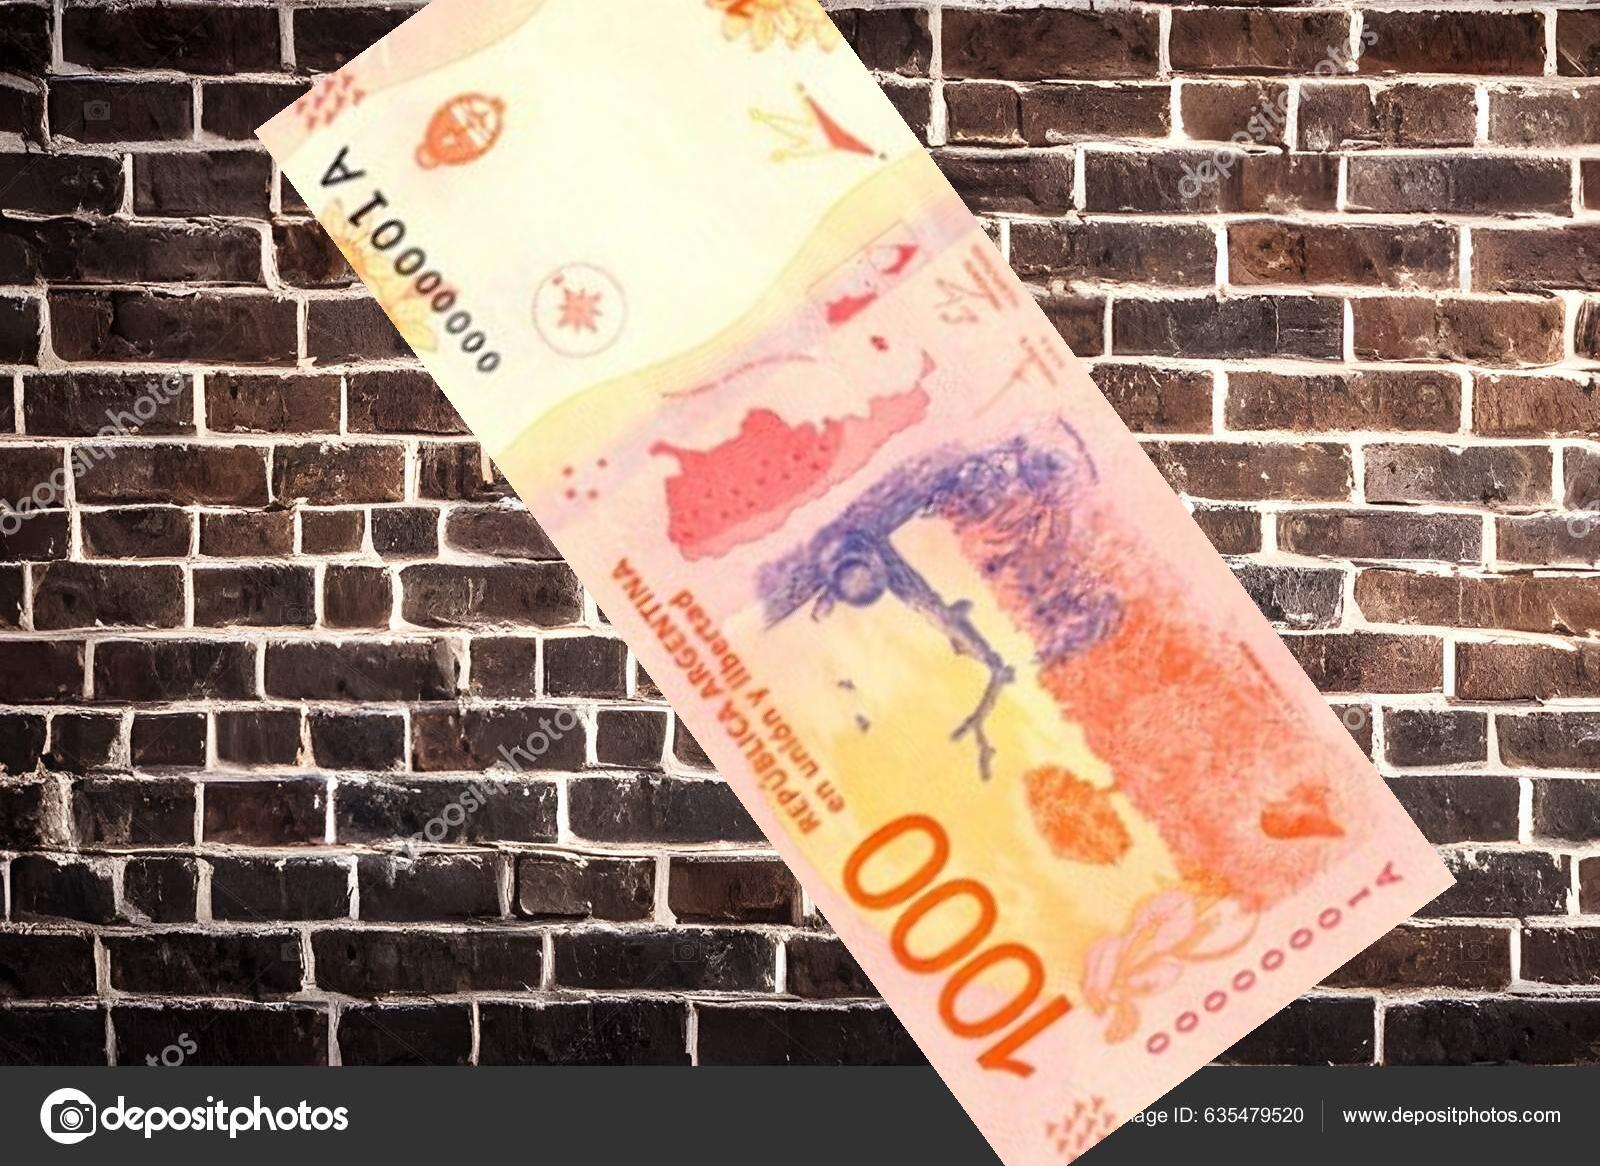
Denominación: 1000